Beachcomber 6.5

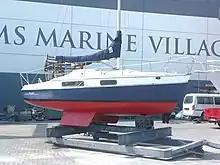
A twin-keeled Beachcomber 6.5 hauled out for antifouling.

Hart Brothers Marine was founded in 1970 by Raymond and Dennis Hart, fifth-generation boat builders whose' parents emigrated from Norfolk, bringing the family with them. Raymond Hart was lost in Little Shoal Bay, Auckland after being knocked unconscious and falling overboard when hit by the boom of the boat he was sailing on. Hart Brothers Marine itself was de-registered in 1996.